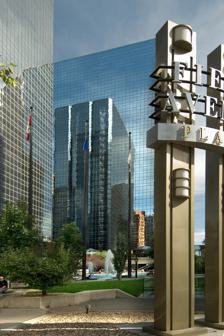
Building: Fifth Avenue Place (Calgary)
Country: Canada
Year built: 1981
For other uses, see Fifth Avenue (disambiguation) . Office in Calgary, Alberta Fifth Avenue Place The East Tower reflecting the West Tower General information Type Office Address 420 2 Street SW Calgary , Alberta T2P 3K4 Coordinates 51°02′56″N 114°03′58″W / 51.04889°N 114.06611°W / 51.04889; -114.06611 Construction started 1979 Completed 1981 Height Roof 132.6 m (435 ft) Technical details Floor count 35 Design and construction Developer Brookfield Properties Fifth Avenue Place is a high-rise skyscraper complex in Calgary , Alberta , Canada. It was originally called Esso Plaza . It occupies the entire area of a city block, between 4th and 5th Avenue South and 1st and 2nd Street West in Downtown Calgary . The buildings are managed by Brookfield Properties . Towers East Tower with reflection of TransCanada Tower The complex consists of two structures, East Tower and West Tower, both with 35 floors and a height of 133 m (436 ft). Construction started in 1979 and the complex was completed in 1981, at the height of the 1980s oil boom. Although the towers are almost identical, they are arranged in an "L" shape, with the West Tower oriented east–west, and the East Tower places on a north–south direction. Fifth Avenue Place was built in late modernist style and has curtain walls with alternating vision glass on all sides. The three level underground parkade provides 793 parking stalls. The two towers are connected by a two level shopping galleria, which is connected by the Plus 15 skywalk network to nearby structures. Tower Address Floors Height Built West 237 4 Ave SW 35 132.6 m (435 ft) 1981 East 425 1 St SW 35 132.6 m (435 ft) 1981 See also List of tallest buildings in Calgary Imperial Oil Building , the Imperial Oil Company's former Toronto headquarters References